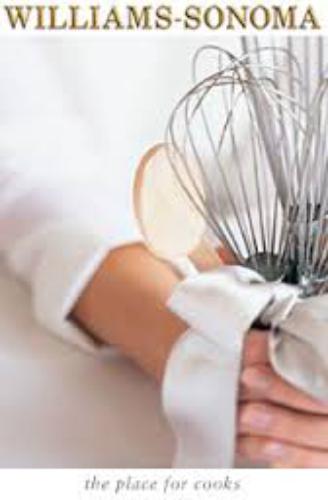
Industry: Clothes